Washington Channel

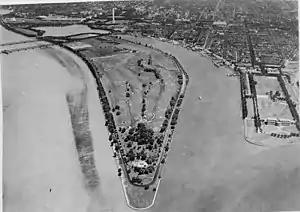
Aerial view from the south of East Potomac Park and the Washington Channel, ca. 1935.

On June 16, 2010, District of Columbia Delegate Eleanor Holmes Norton introduced a bill (H.R. 5545) into the House of Representatives during the 111th United States Congress that would have transferred responsibility for part of the Washington Channel from the Army Corps of Engineers to the District. The House passed the bill on July 20, 2010. The Senate Committee on Environment and Public Works received the bill on the following day.